Entandrophragma

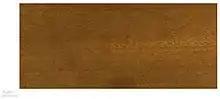
"Entandrophragma candollei" - MHNT

Entandrophragma is a genus of eleven known species of deciduous trees in the family Meliaceae.